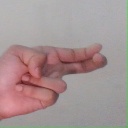
अक्षर: ह